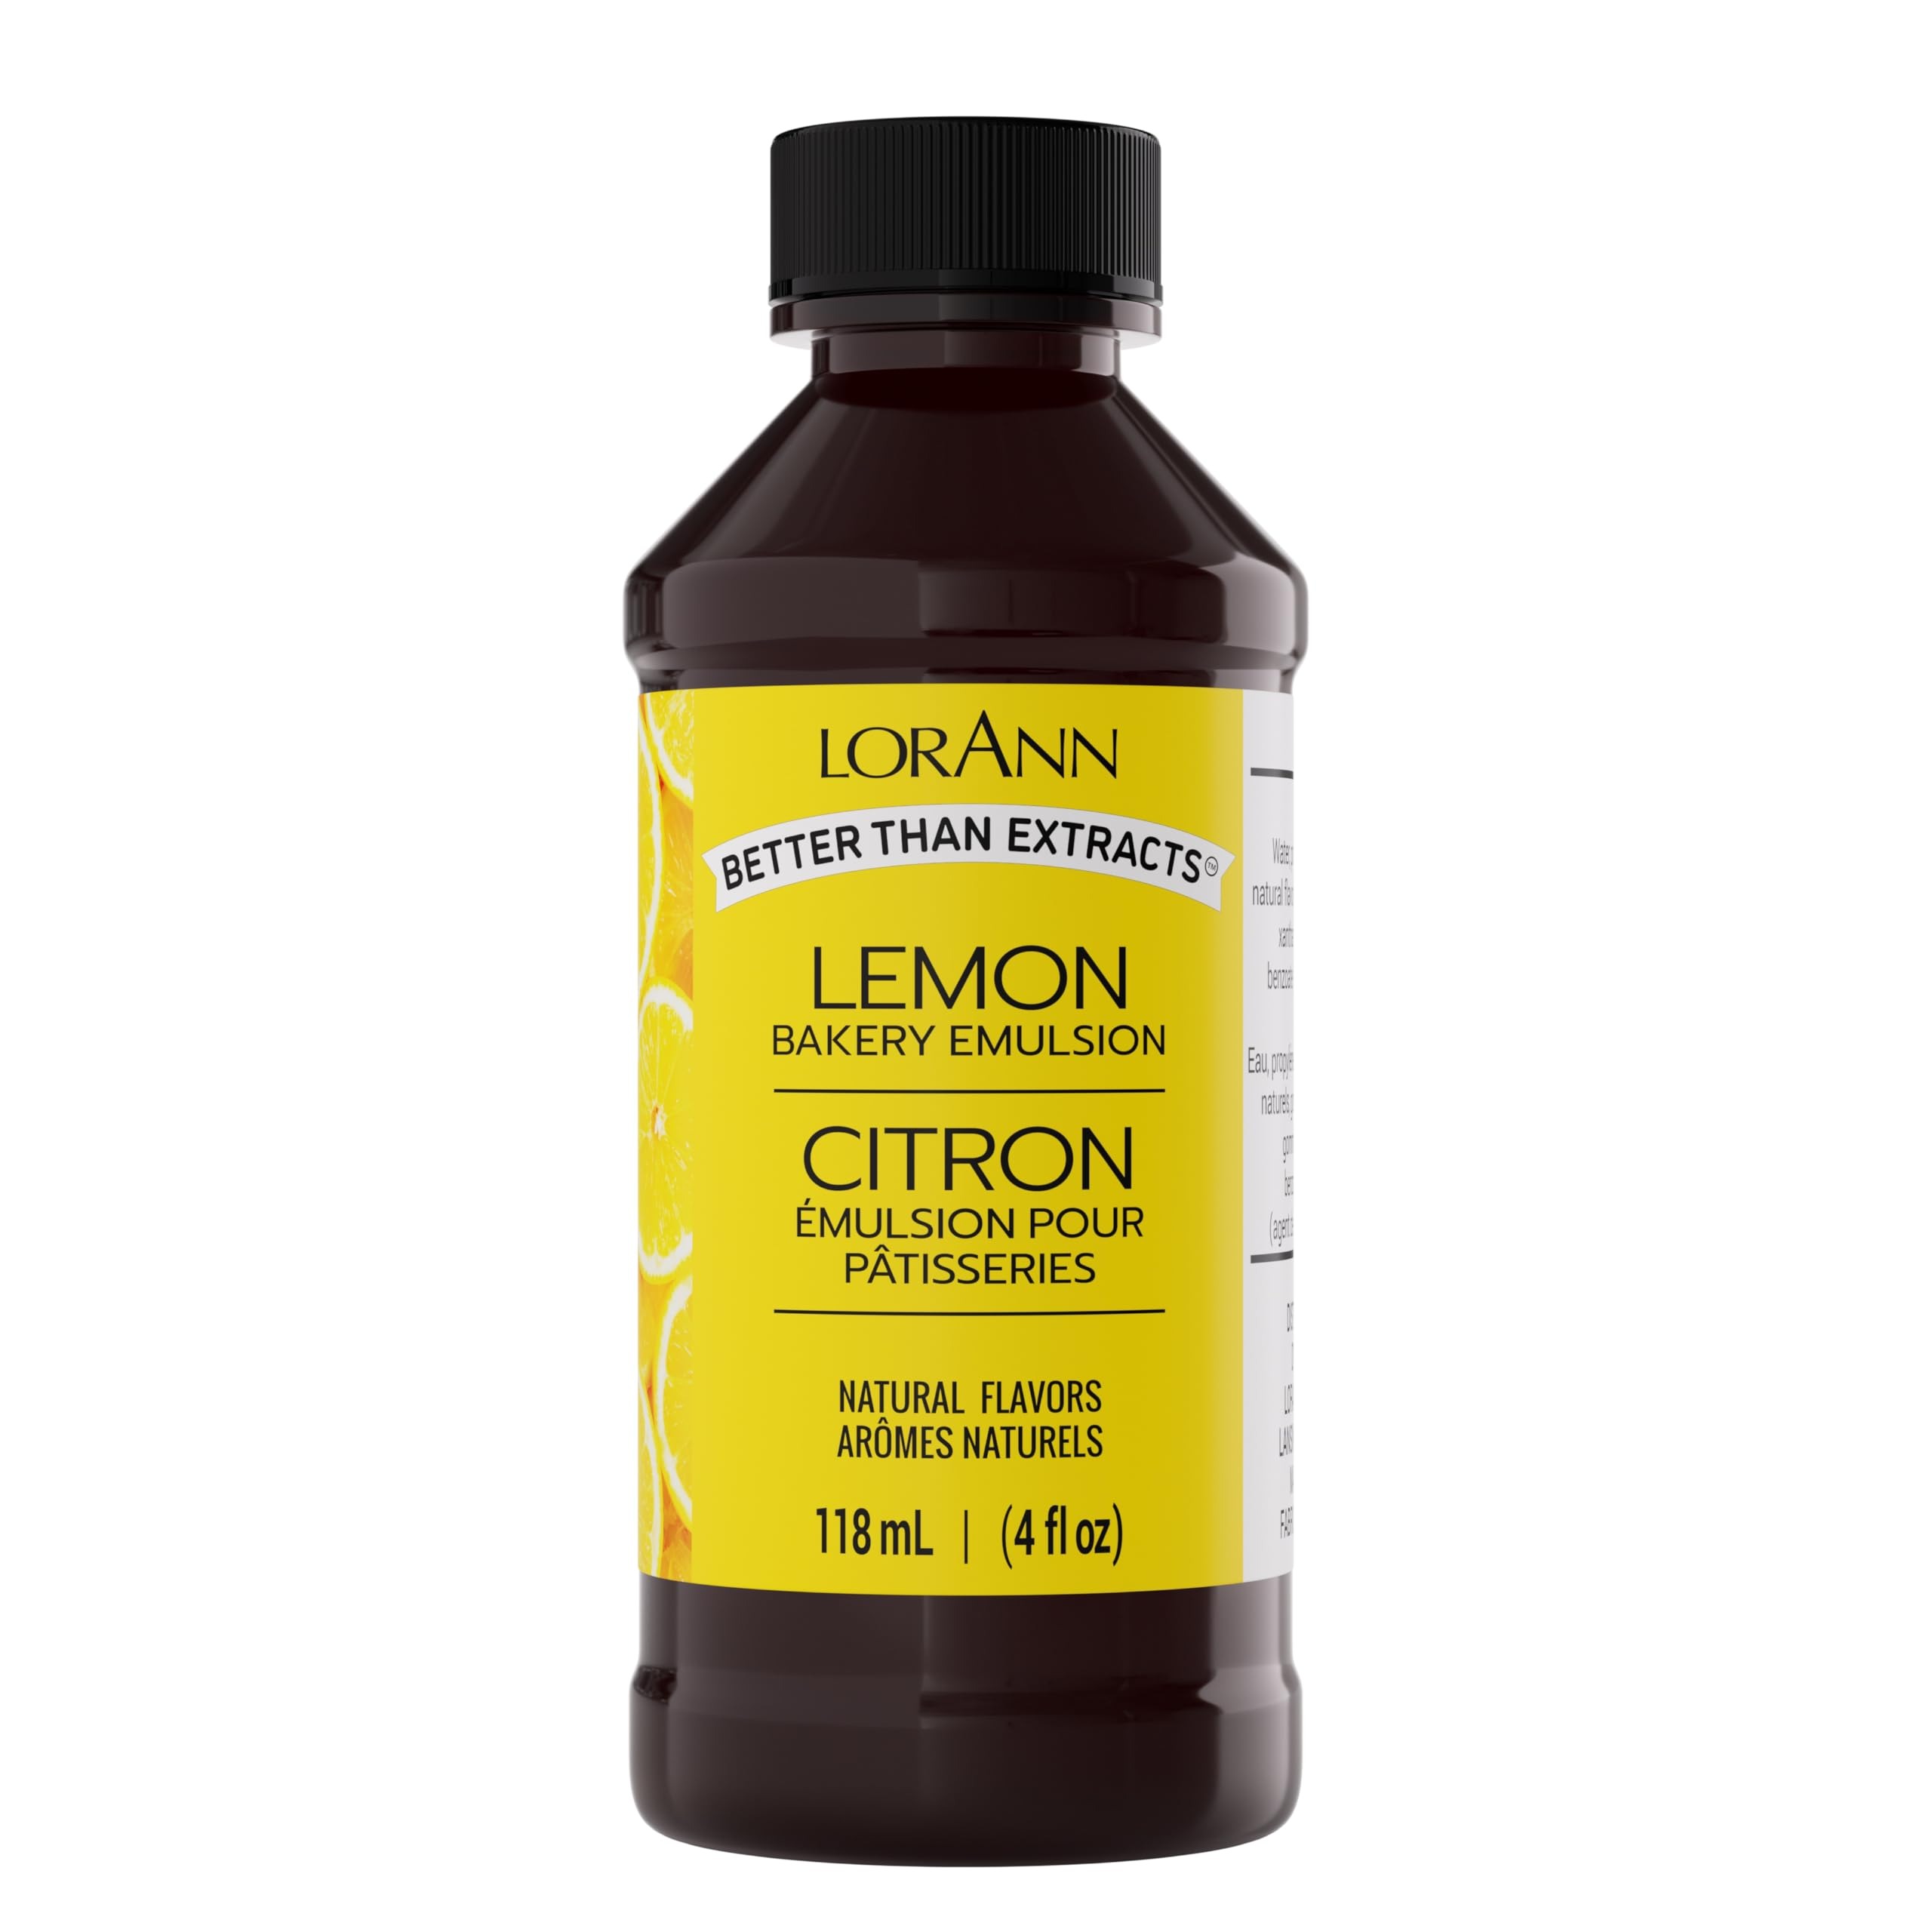
Item Name: Lorann Oils Lemon Bakery Emulsion: Tangy Lemon Essence, Perfect for Amplifying Citrus Tones in Cakes, Cookies & Desserts, Gluten-Free, Keto-Friendly, Lemon Extract Alternative Essential for Your Kitchen
Bullet Point 1: BAKING ESSENTIAL: Our 4 ounce Lemon Bakery Emulsion is a superior alternative to common lemon extracts among baking essentials for your kitchen, taking your baking experience to a whole new level.
Bullet Point 2: MORE IMPACT THAN AN EXTRACT: Providing the zest of lemon, our emulsion delivers a deeper impact than typical flavor extracts. Achieve that bakery-grade taste in your homemade baked goods.
Bullet Point 3: VERSATILE FLAVORING: Perfect for enhancing flavoring oils for lip gloss in cookies, cakes, and desserts, our Lemon emulsion ensures your creations have a punch of flavor that won't bake out.
Bullet Point 4: GLUTEN-FREE & KETO-FRIENDLY: Catering to diverse dietary needs, our pure lemon extract alternative is a preferred choice in gluten-free and keto baking. Flavor without compromise!
Bullet Point 5: SUSTAINABLE PACKAGING: Packaged in BPA-free, recyclable PET plastic bottles. Our lemon essence bakery emulsion, made in the USA, promotes both taste and environmental responsibility.
Value: 1.0
Unit: Count

Price: 9.07